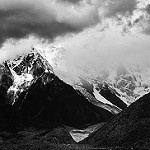
Label: B & W